Johann Nepomuk von Triva

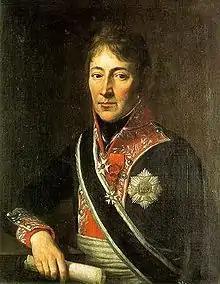
Johann Nepomuk Graf von Triva

Johann Nepomuk Joseph Florian, Graf von Triva (20 September 1755 – 8 April 1827) was a Bavarian General der Artillerie. He was the first War Minister of the Bavarian kingdom.